Netanya Market bombing

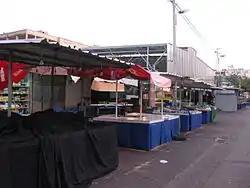
Netanya's open-air market, 2010

The Netanya Market bombing was a suicide bombing which occurred on 19 May 2002 at the entrance to the main fruit and vegetable open-air market in Netanya, Israel. The site of the attack was chosen in order to cause maximum number of casualties. Three people were killed in the attack, and 56–59 were injured.